Cycling at the 2012 Summer Paralympics

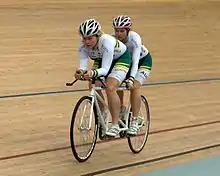
A tandem bicycle, with Stephanie Morton acting as Felicity Johnson's pilot.

Cyclists are given a classification depending on the type and extent of their disability. The classification system allows cyclists to compete against others with a similar level of function. The class number indicates the severity of impairment with "1" being most impaired.